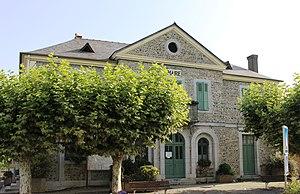
Mairie d'Oursbelille (Hautes-Pyrénées)
Oursbelille est une commune française située dans le département des Hautes-Pyrénées, en région Occitanie.